Boris Sekulić

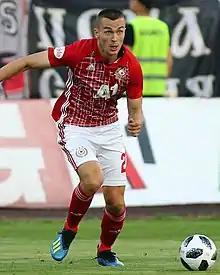
Sekulić with CSKA Sofia in 2018

Boris Sekulić (born 21 October 1991) is a professional footballer who plays as a defender. Born in Serbia, he plays for the Slovakia national team.